Bennet M. Allen

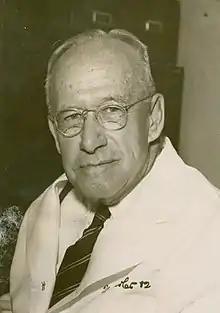

Allen received an honorary Doctor of Science degree from DePauw University, and an honorary Doctor of Laws degree from the University of California.